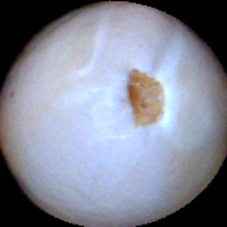
Label: Broken